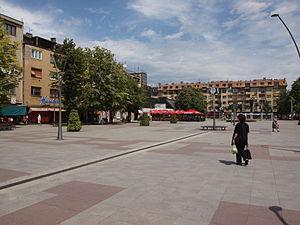
Les villes de Serbie sont définies par l'Institut de statistiques de la République de Serbie, qui répartit les localités en « localités urbaines »